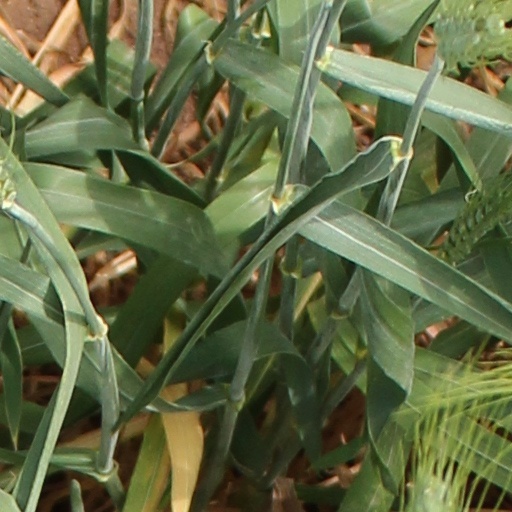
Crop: wheat